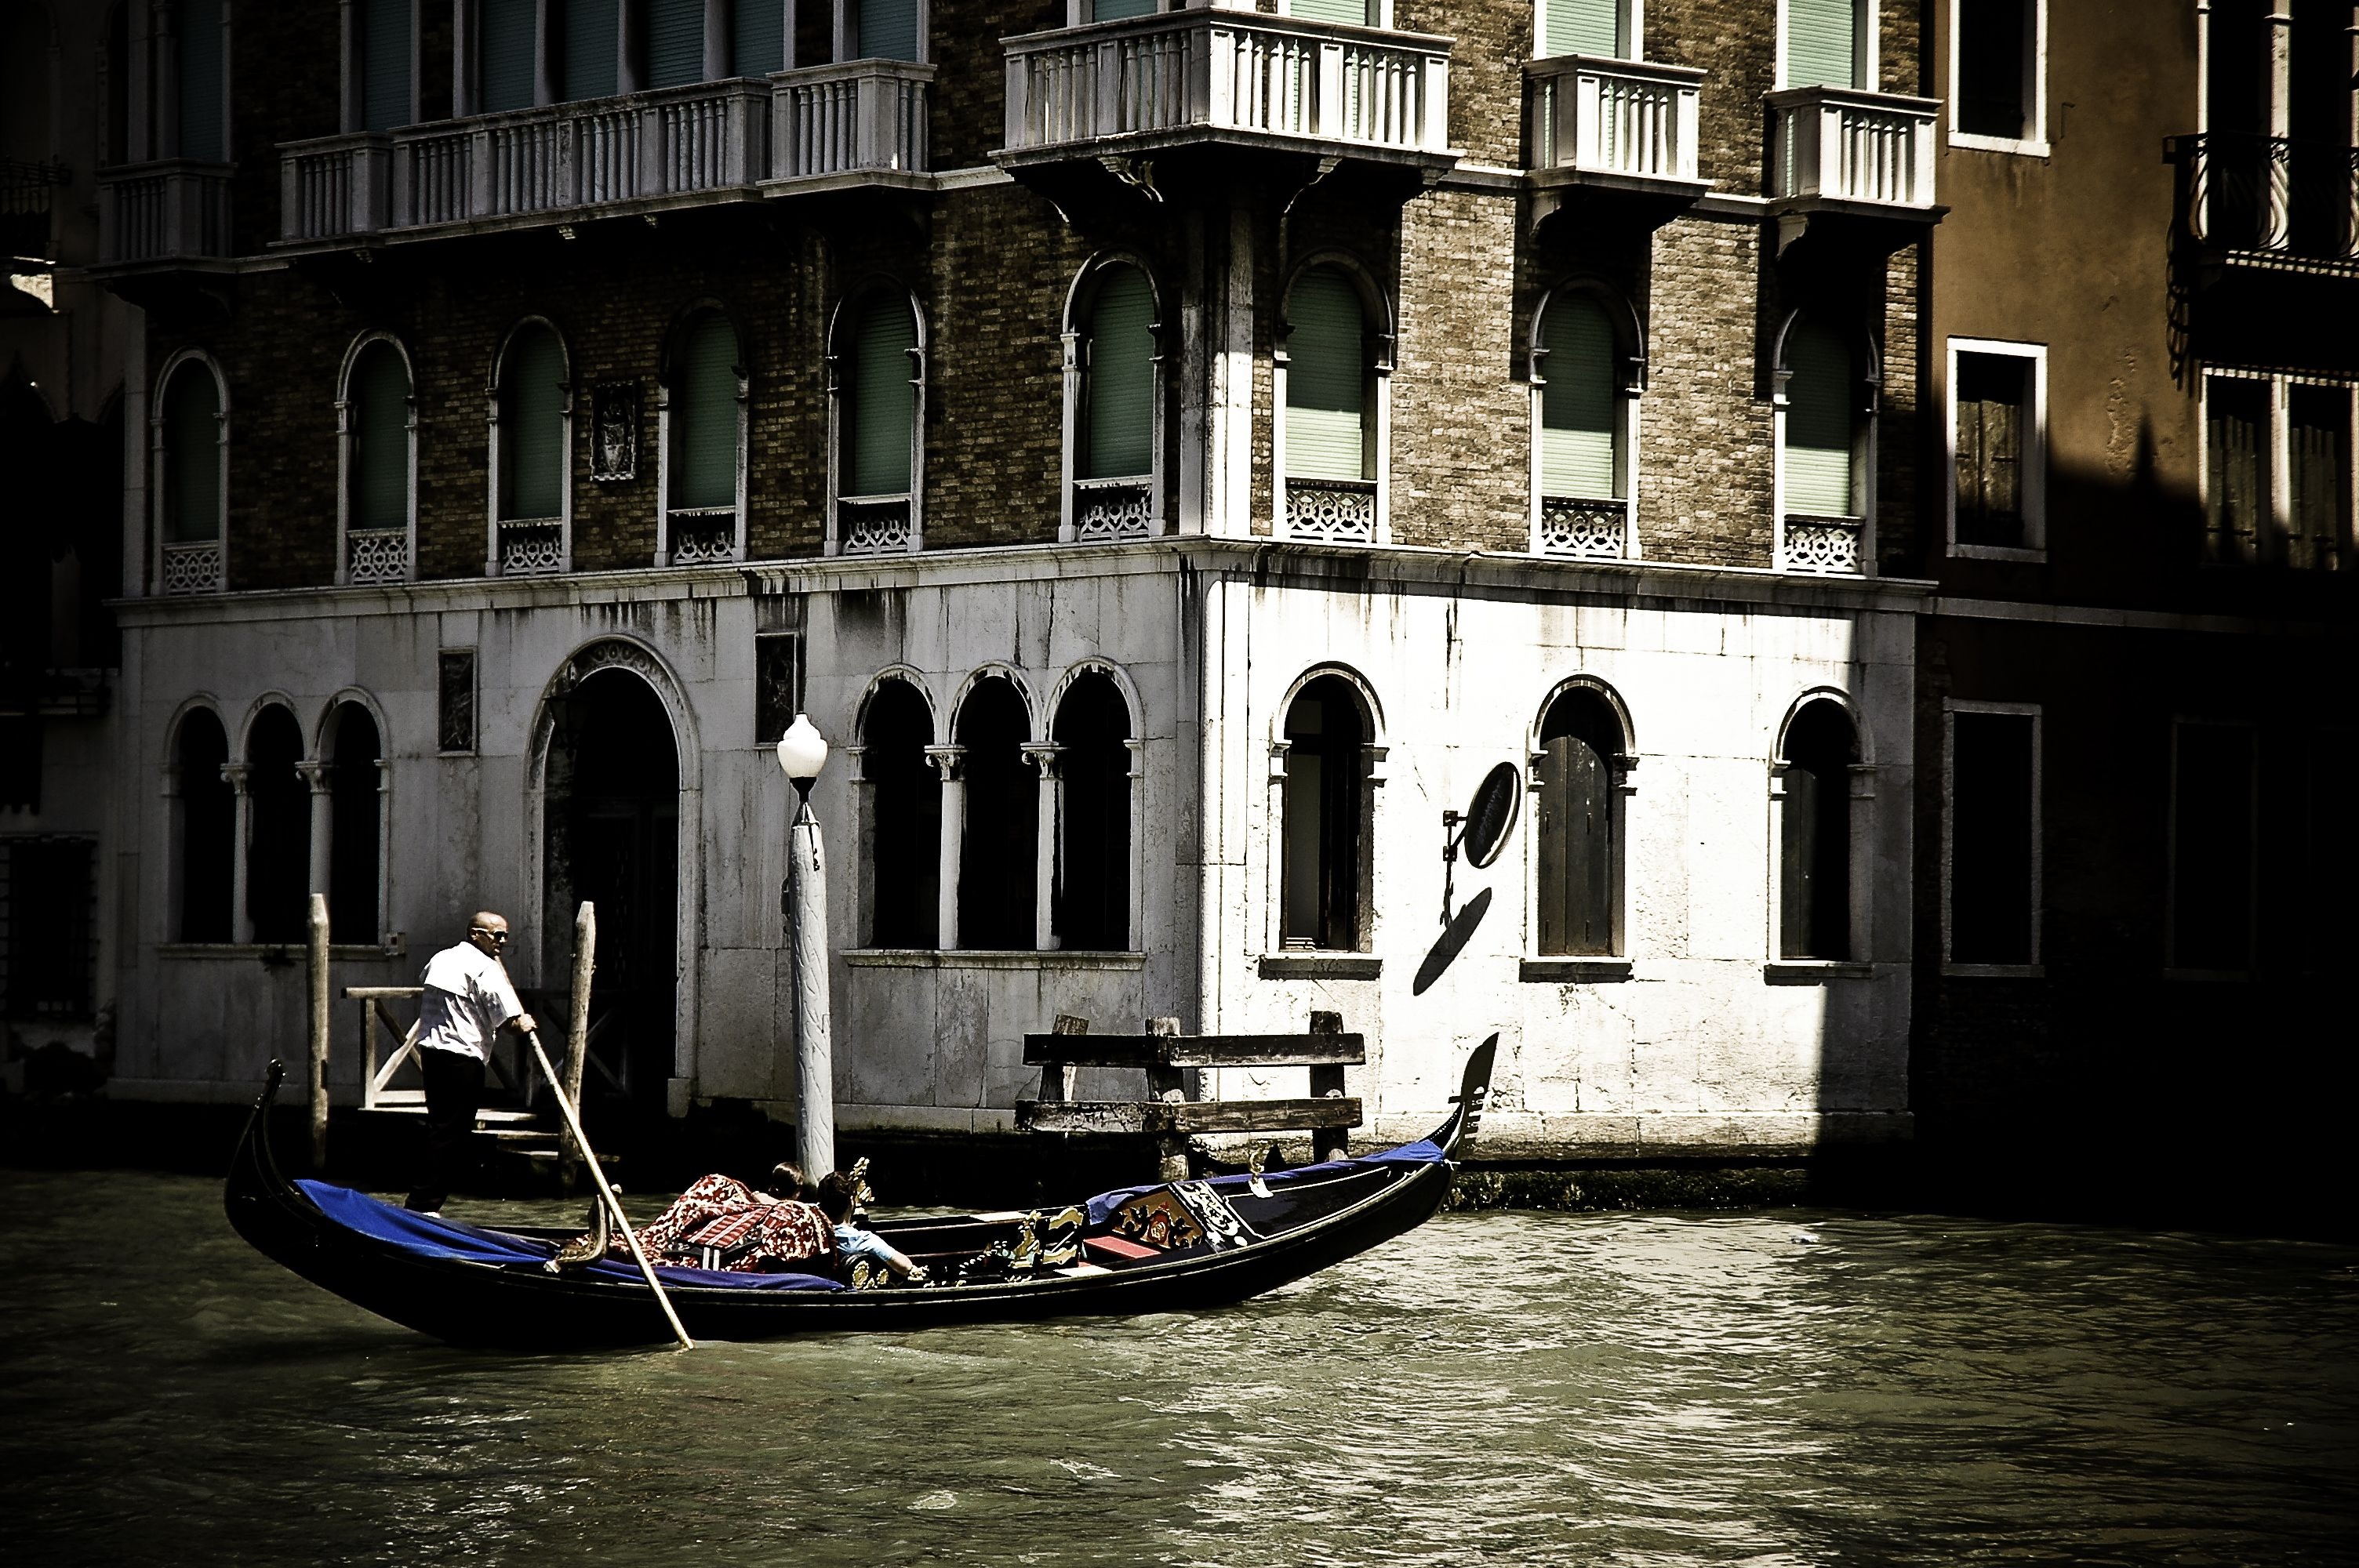
water, boat, canal, travel, transport, vehicle, romantic, italy, venice, waterway, venezia, gondola, watercraft, gondolier, venetian